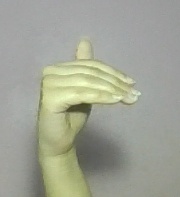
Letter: khaa